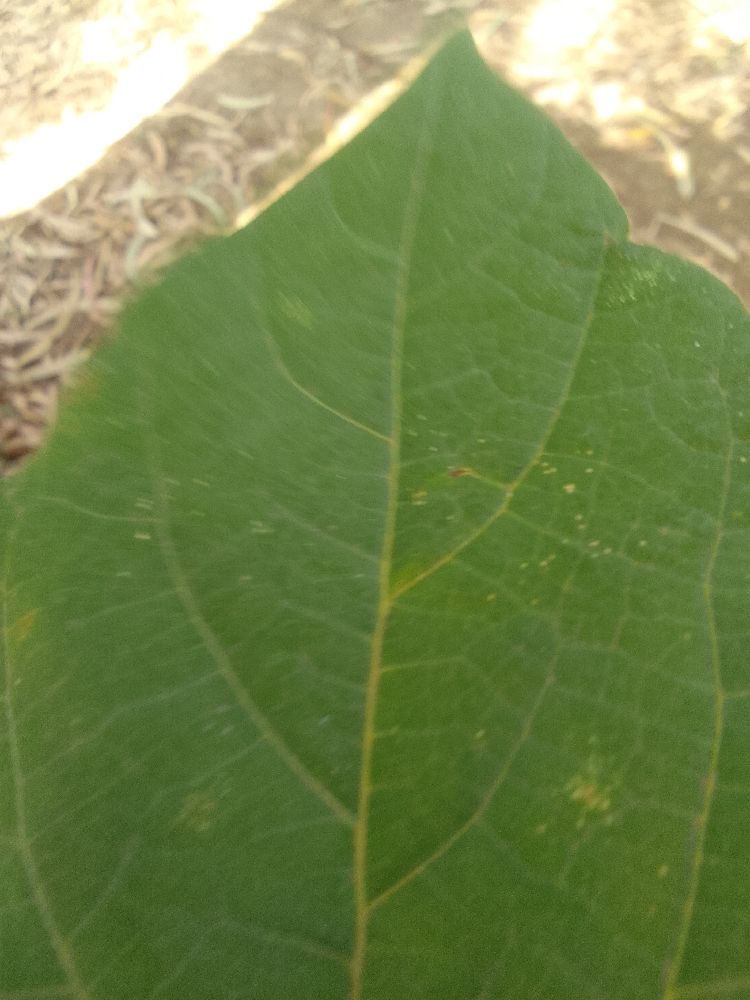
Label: healthy